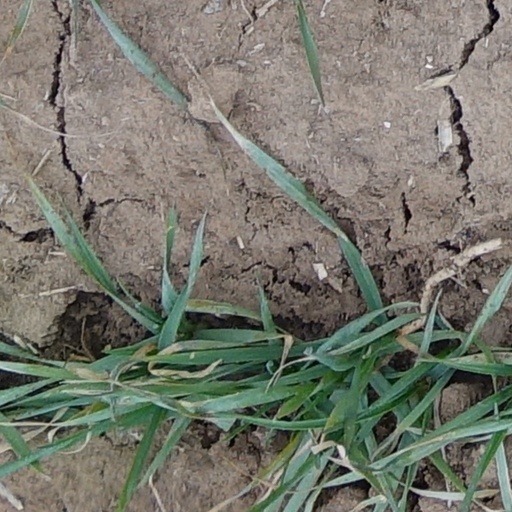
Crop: wheat